Aasee (Bocholt)

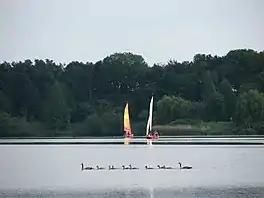

Aasee is an artificial lake in Bocholt, Kreis Borken, North Rhine-Westphalia, Germany. At an elevation of 23.8 meters, its surface area is 0.32 km. It serves as a local recreation area which has a total area of around 0.74 km. It also serves as flood protection for the surrounding area.